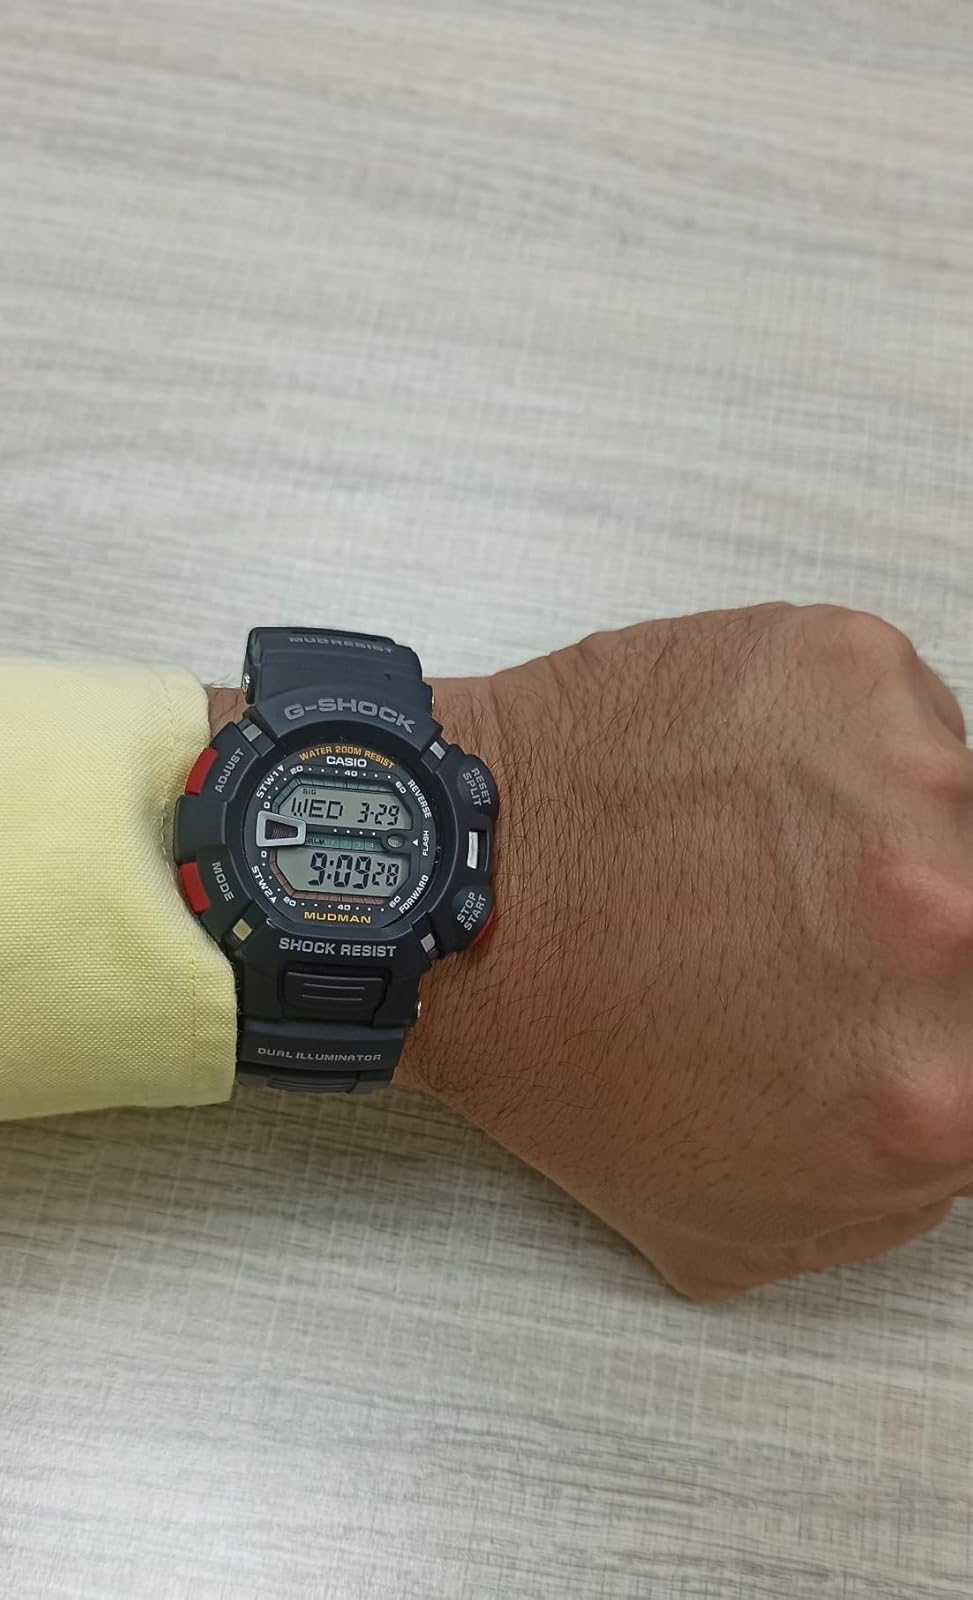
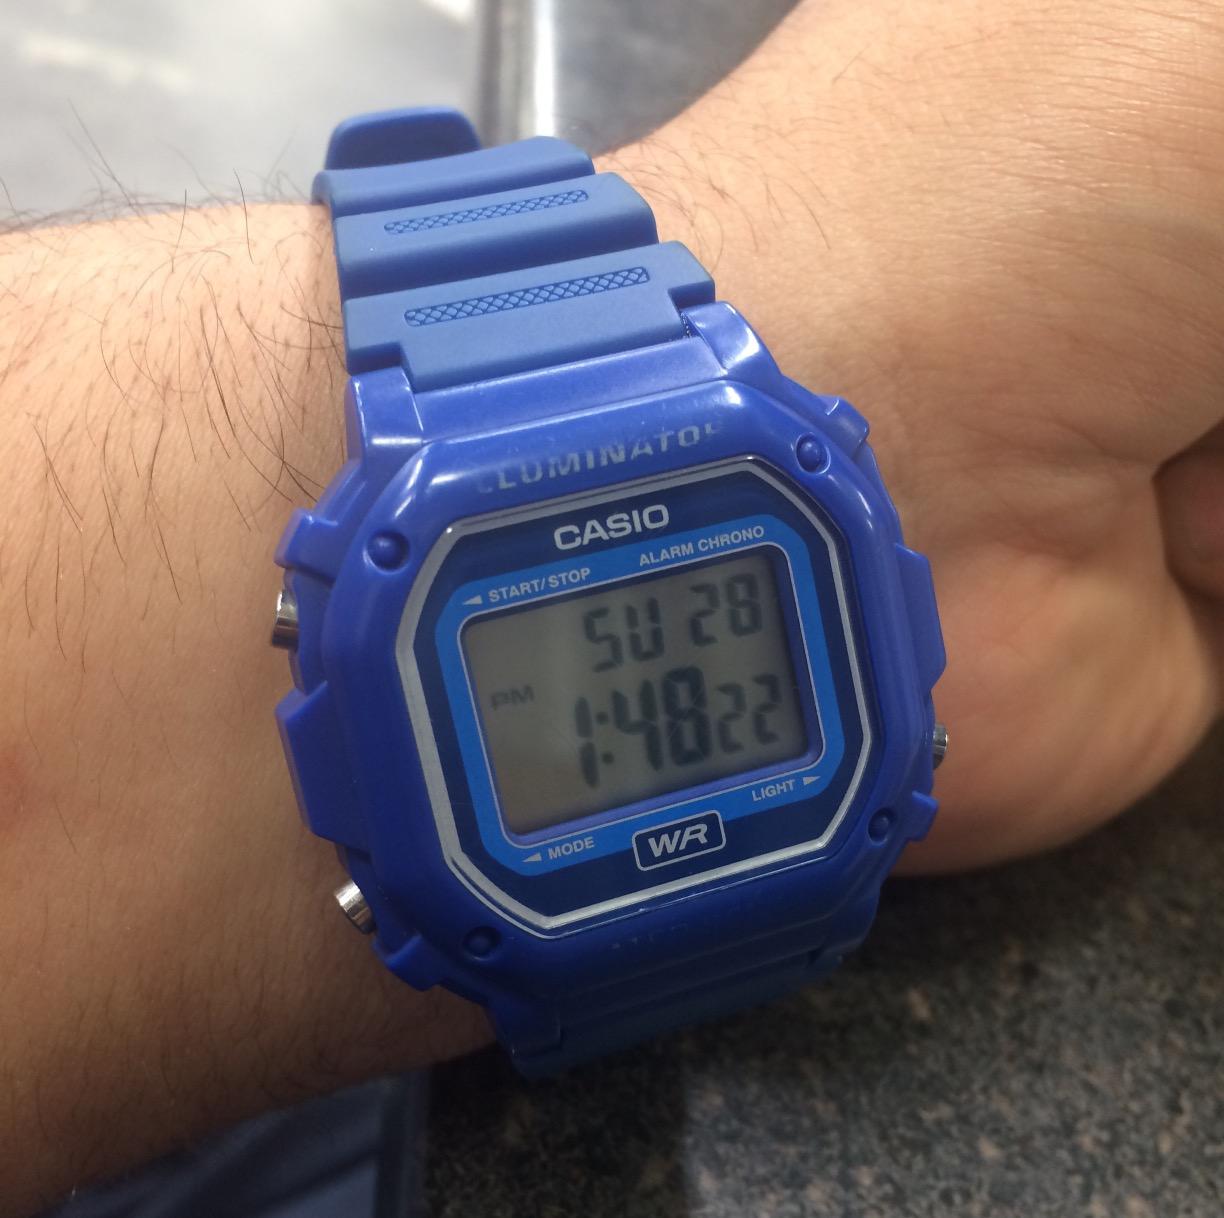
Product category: accessories_watch
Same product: no